Sport (botany)

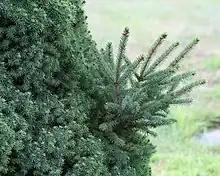
Foliage of a dwarf Alberta spruce ("Picea glauca" var. "albertiana" 'Conica'), with a branch showing reversion to the normal Alberta white spruce growth habit of larger leaves and longer internodes.

In botany, a sport or bud sport, traditionally called lusus, is a part of a plant that shows morphological differences from the rest of the plant. Sports may differ by foliage shape or color, flowers, fruit, or branch structure. The cause is generally thought to be chance genetic mutations in a single cell. Sports may also arise from stable changes in gene expression due to epigenetic modifications, including histone modification, DNA methylation, chromatin remodeling and RNA silencing. If the clonal descendants of a modified cell eventually form a meristem that gives rise to new plant parts, those may be of a new phenotype. Often only part of the meristem cells are affected, resulting in genetic chimerism in such sports.